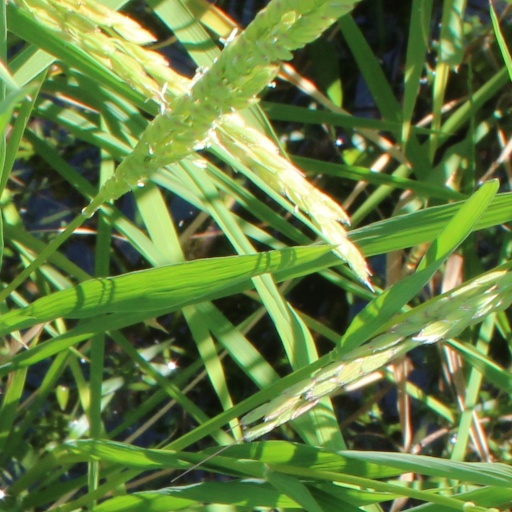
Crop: rice